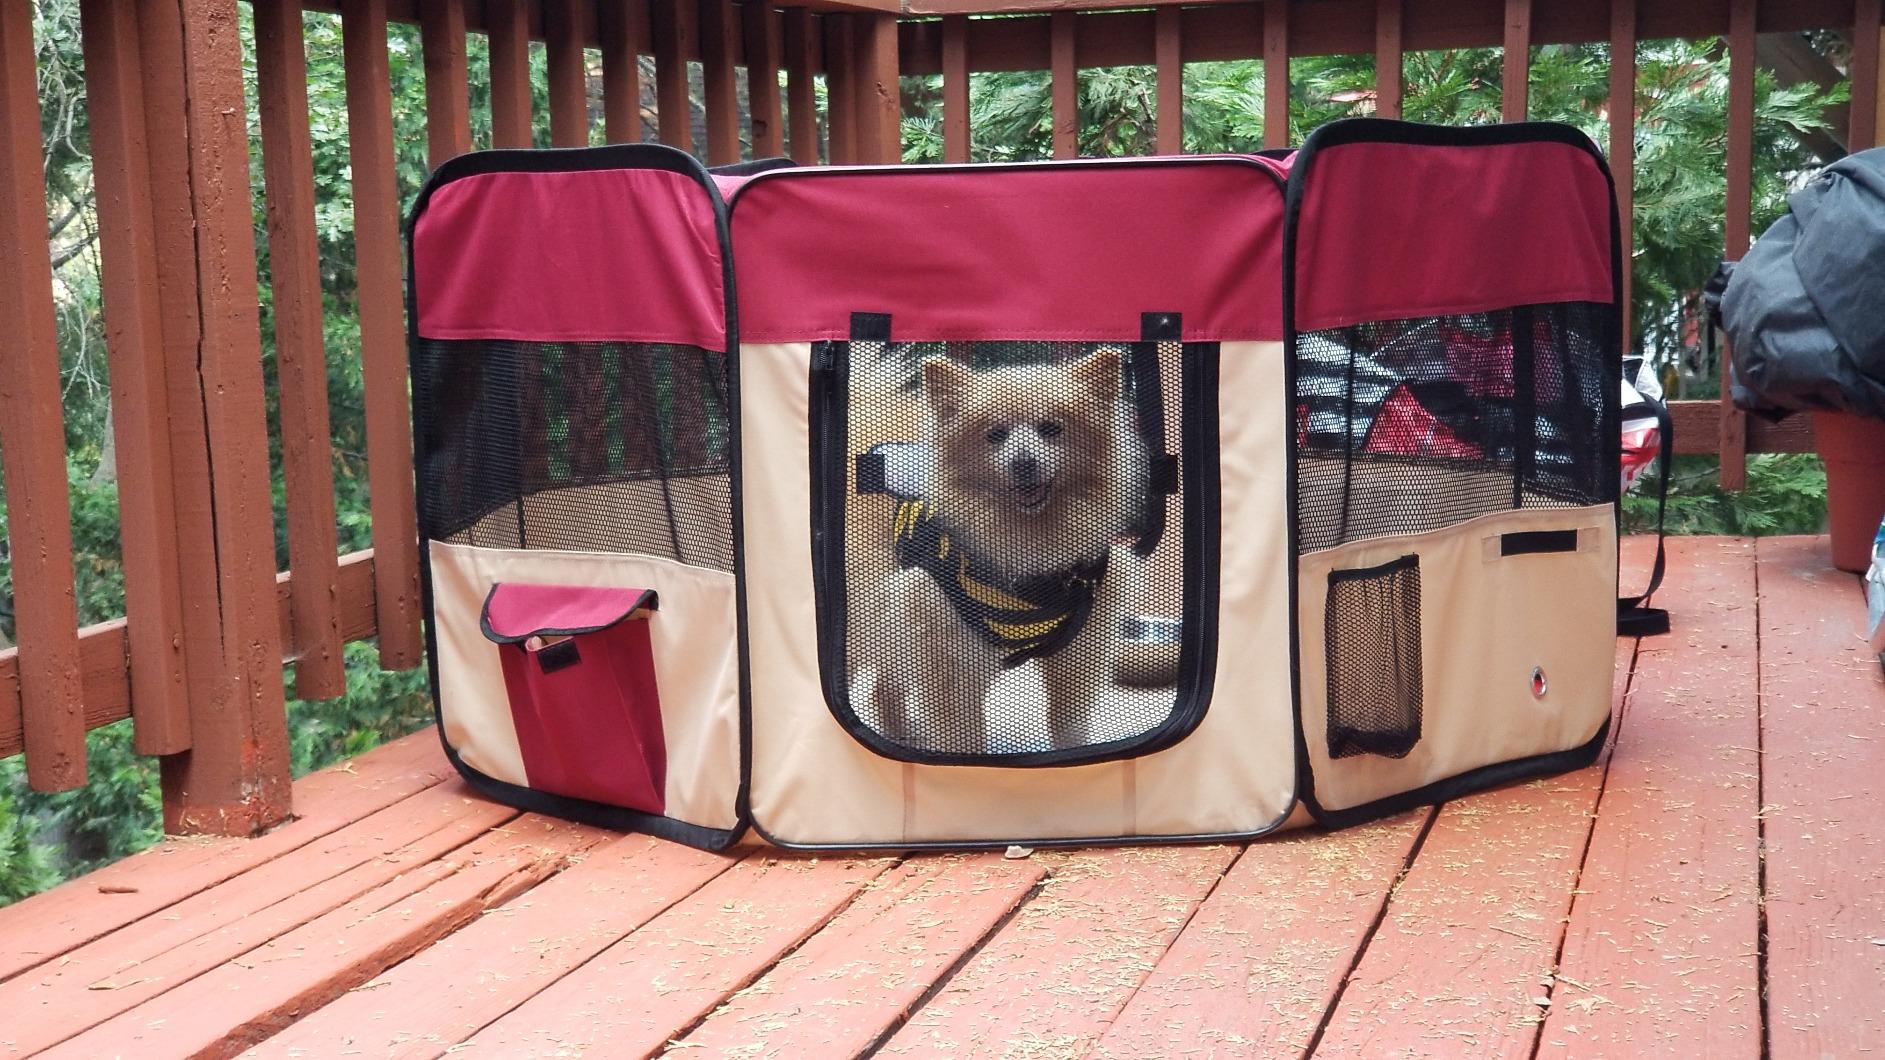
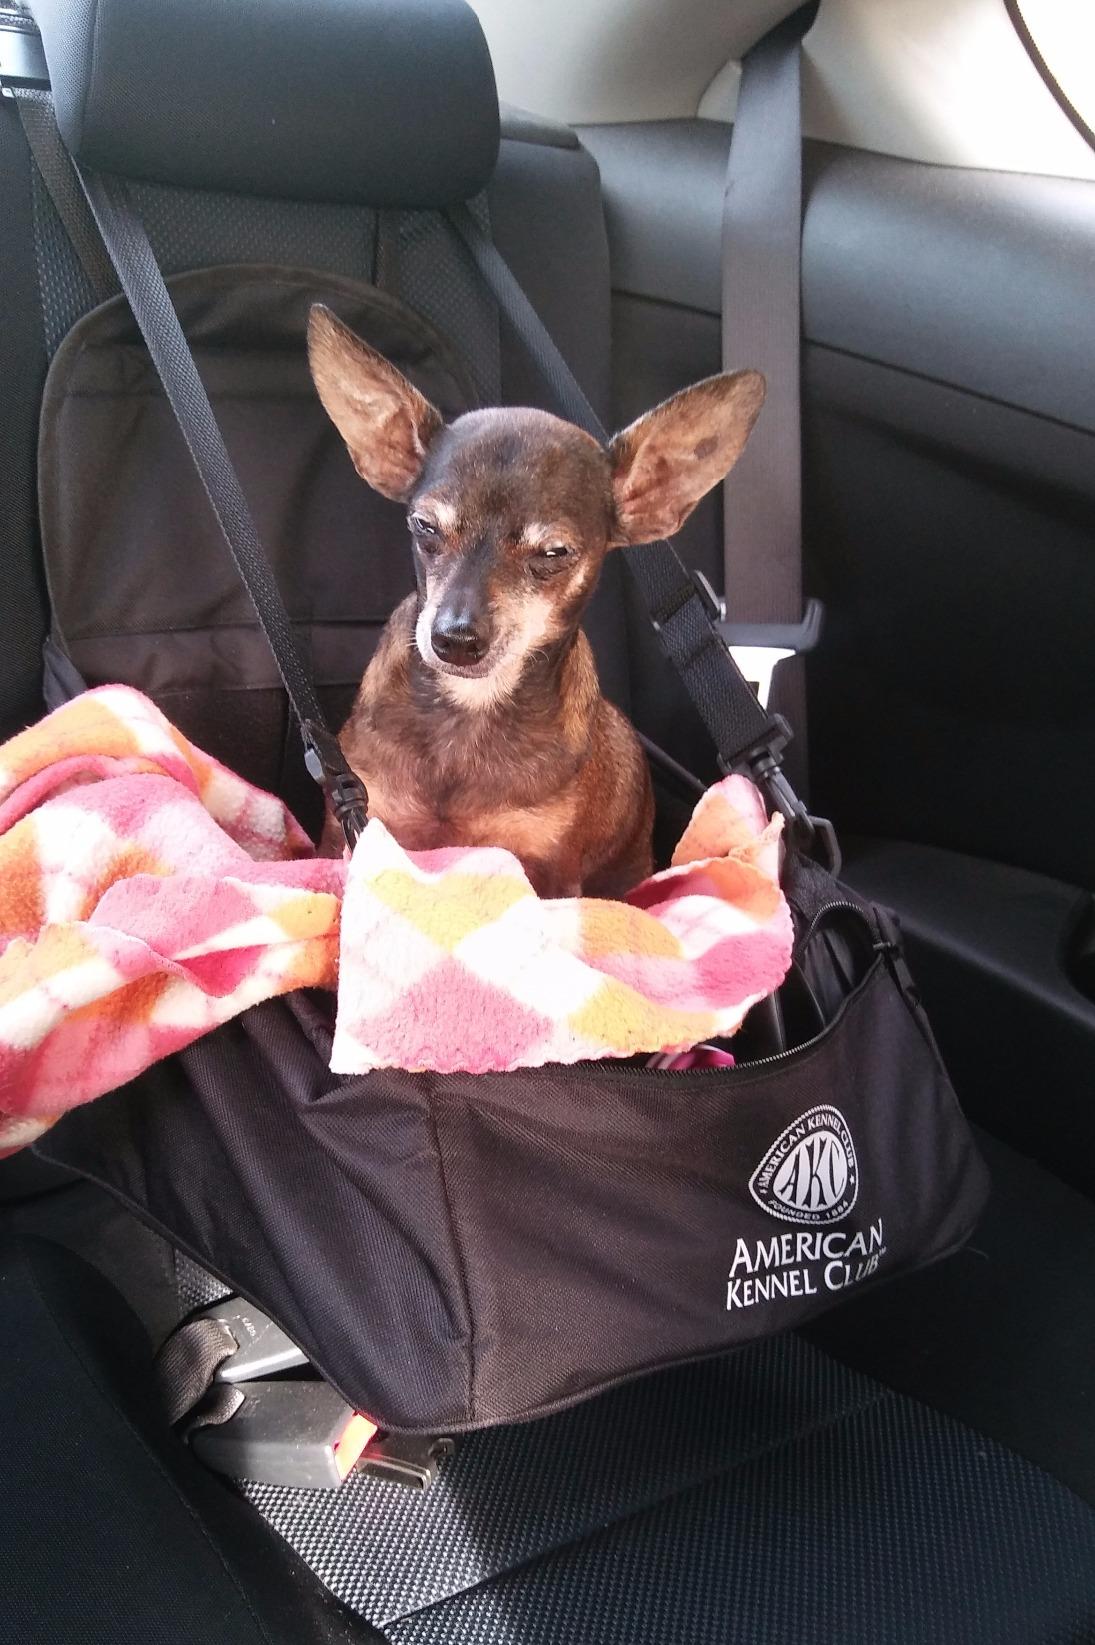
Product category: items_kennel
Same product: no